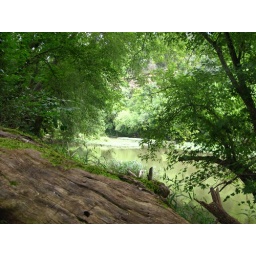
Looking over a moss covered fallen tree to the river at the park